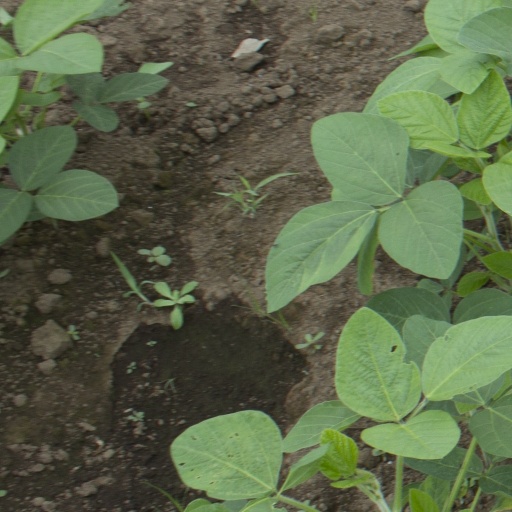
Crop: soybean